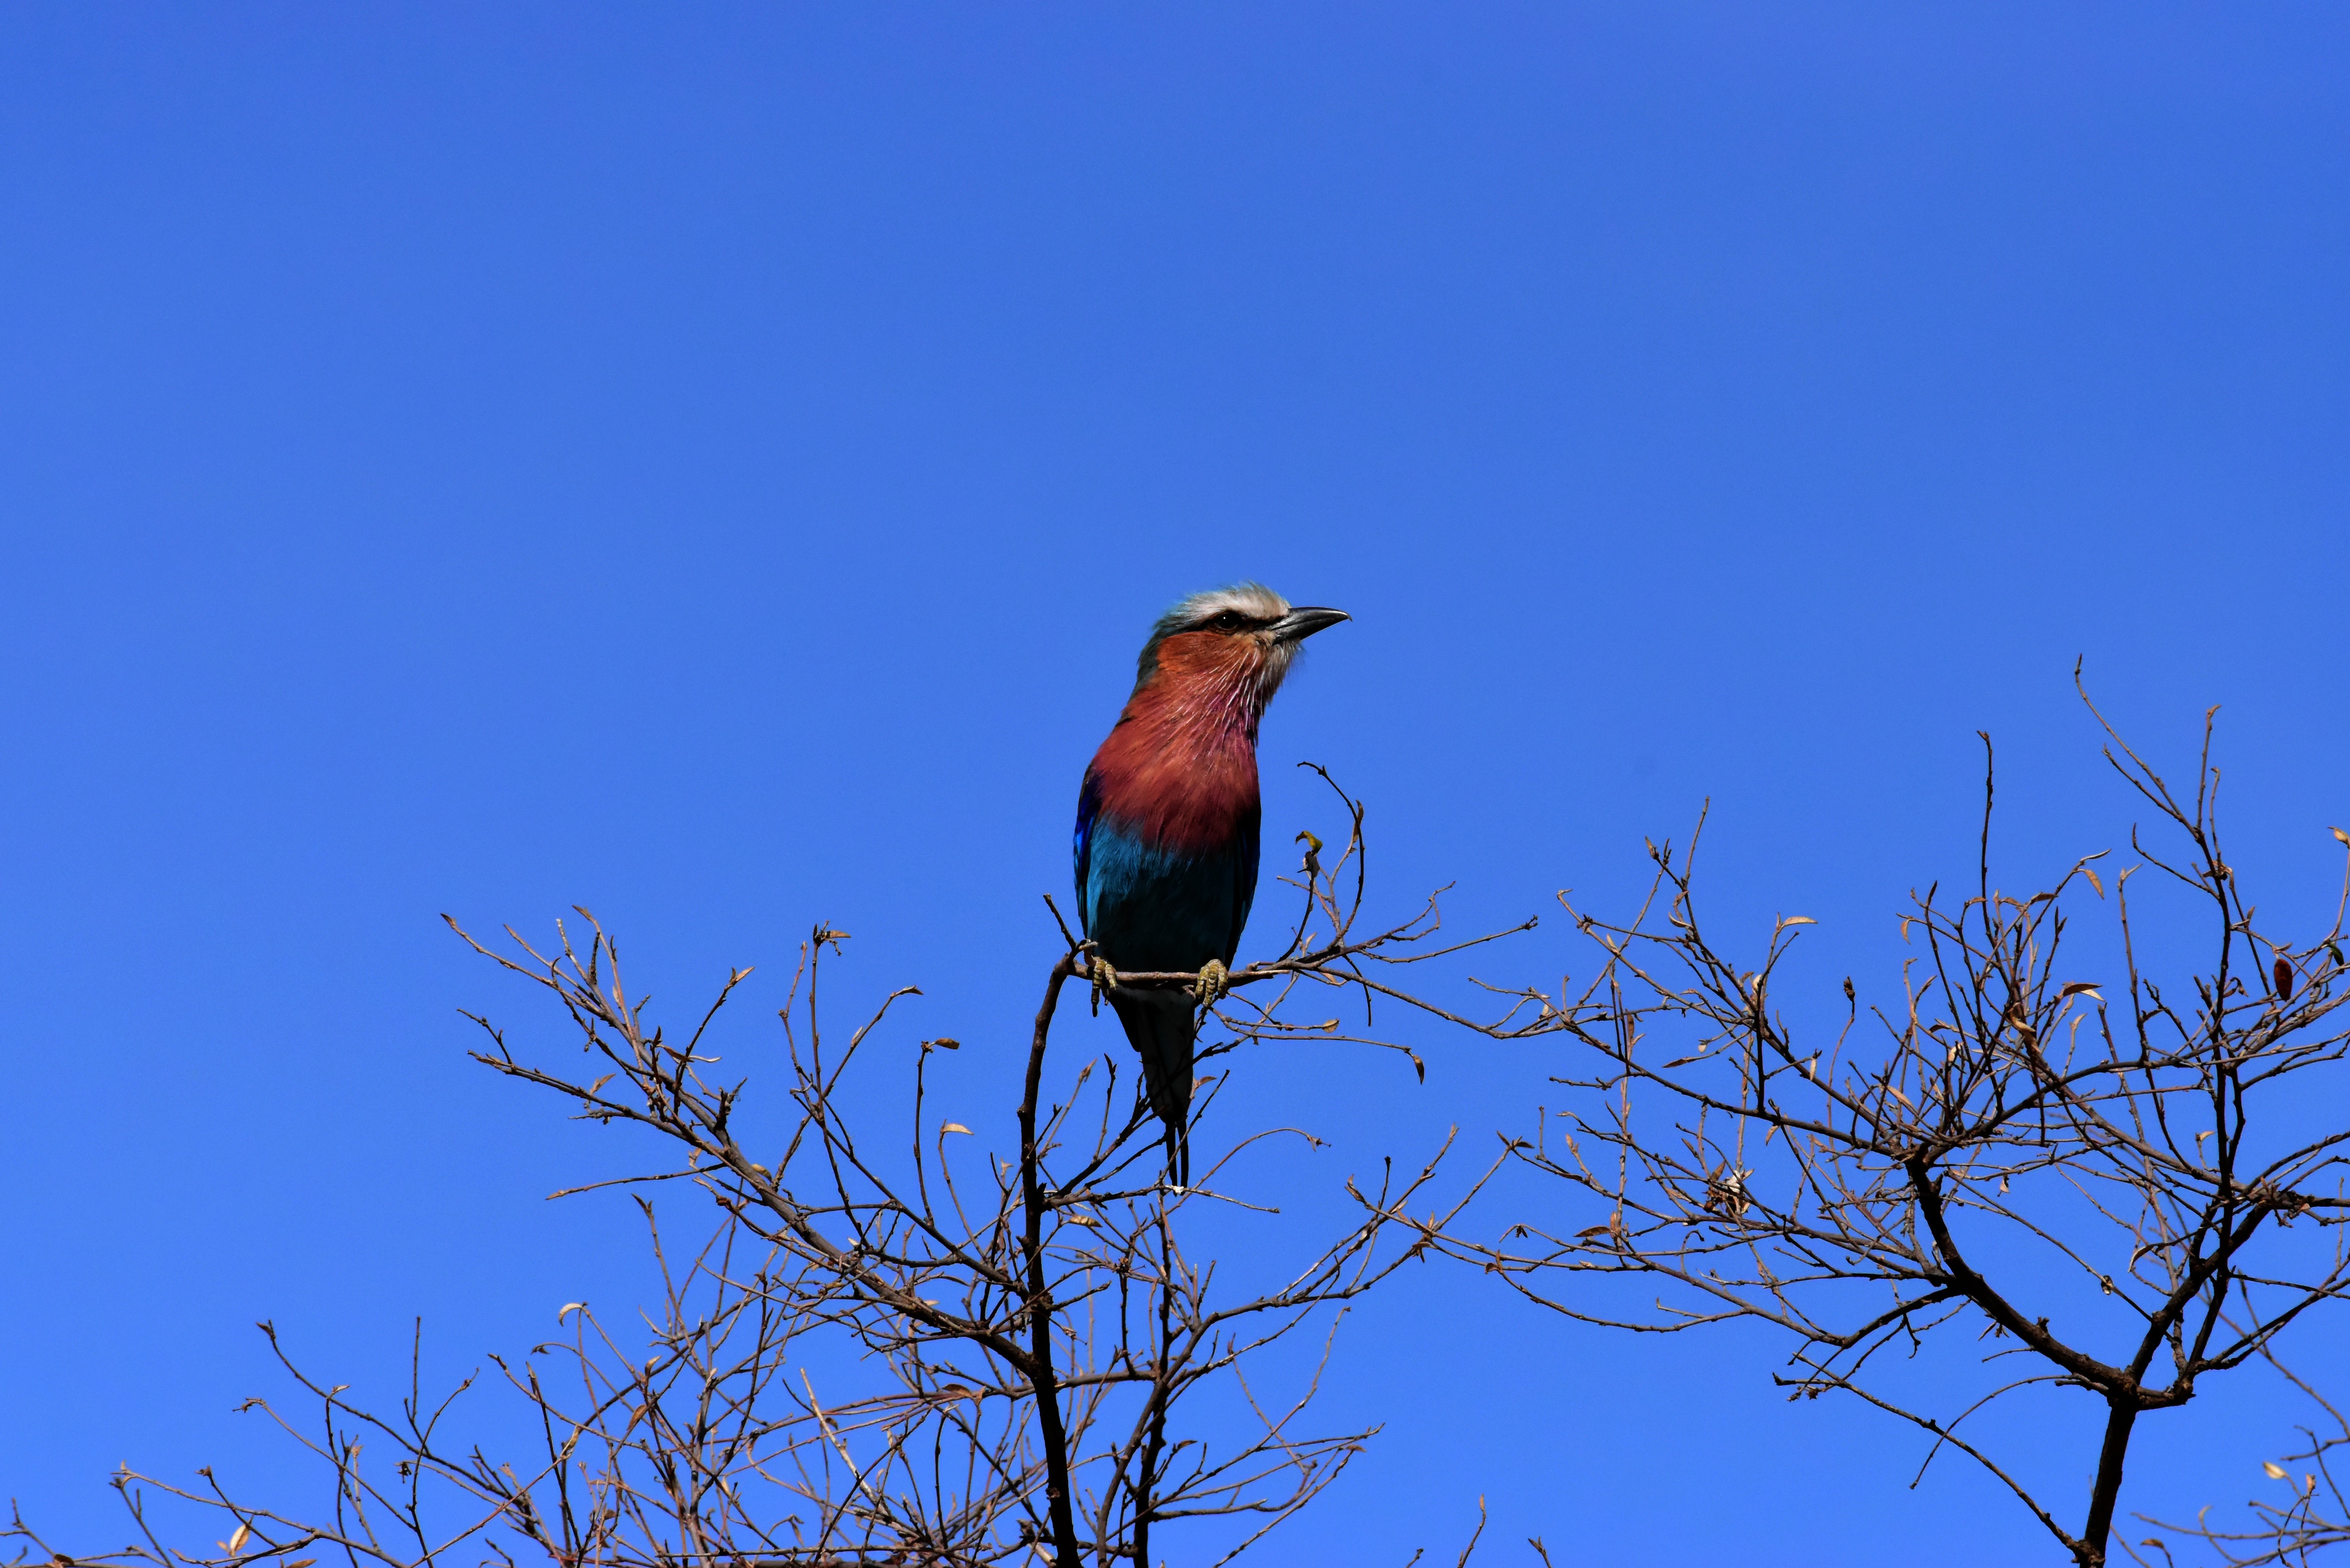
branch, bird, wildlife, jungle, beak, natural, blue, fauna, ornithology, birds, vertebrate, species, perching bird